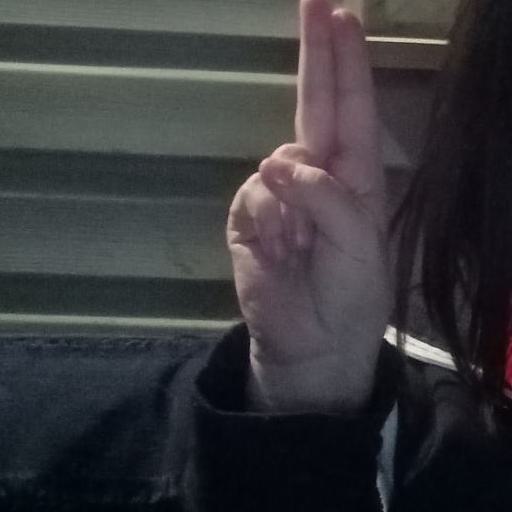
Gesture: two_up